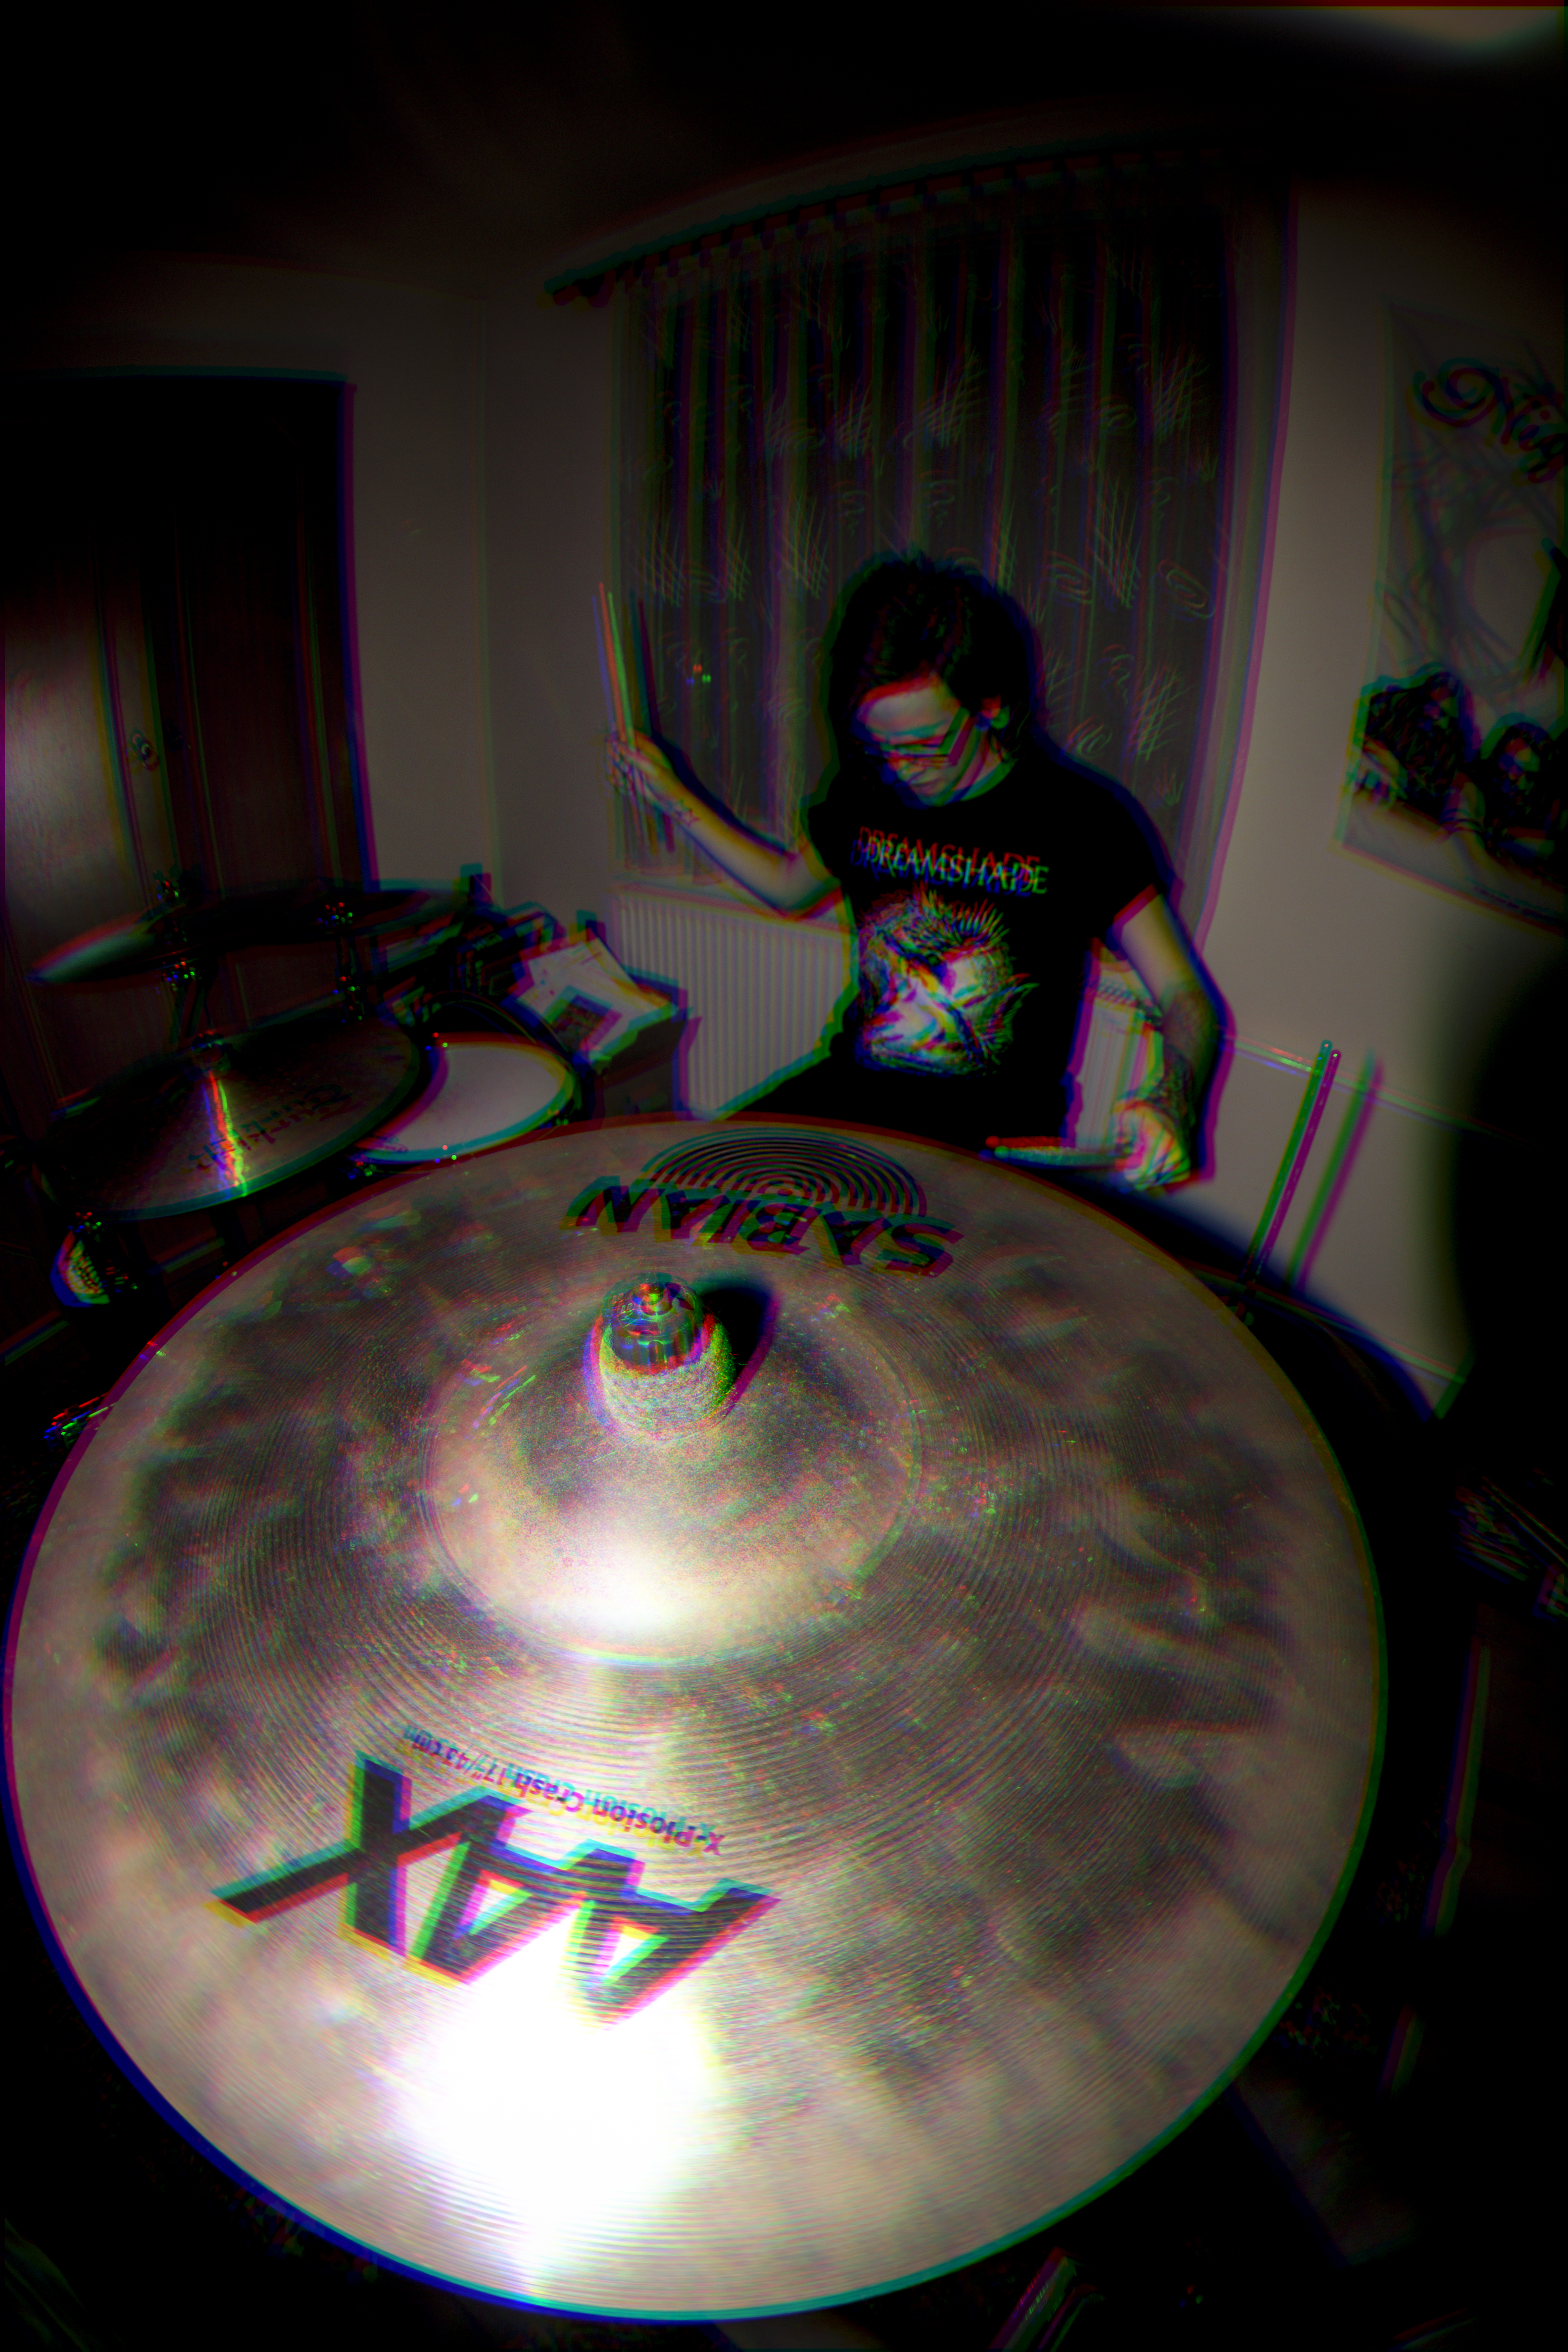
light, darkness, drum, cool image, drums, shape, screenshot